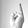
ASL letter: R